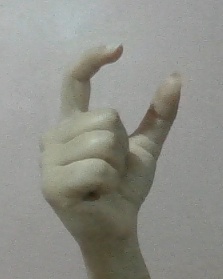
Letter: nun